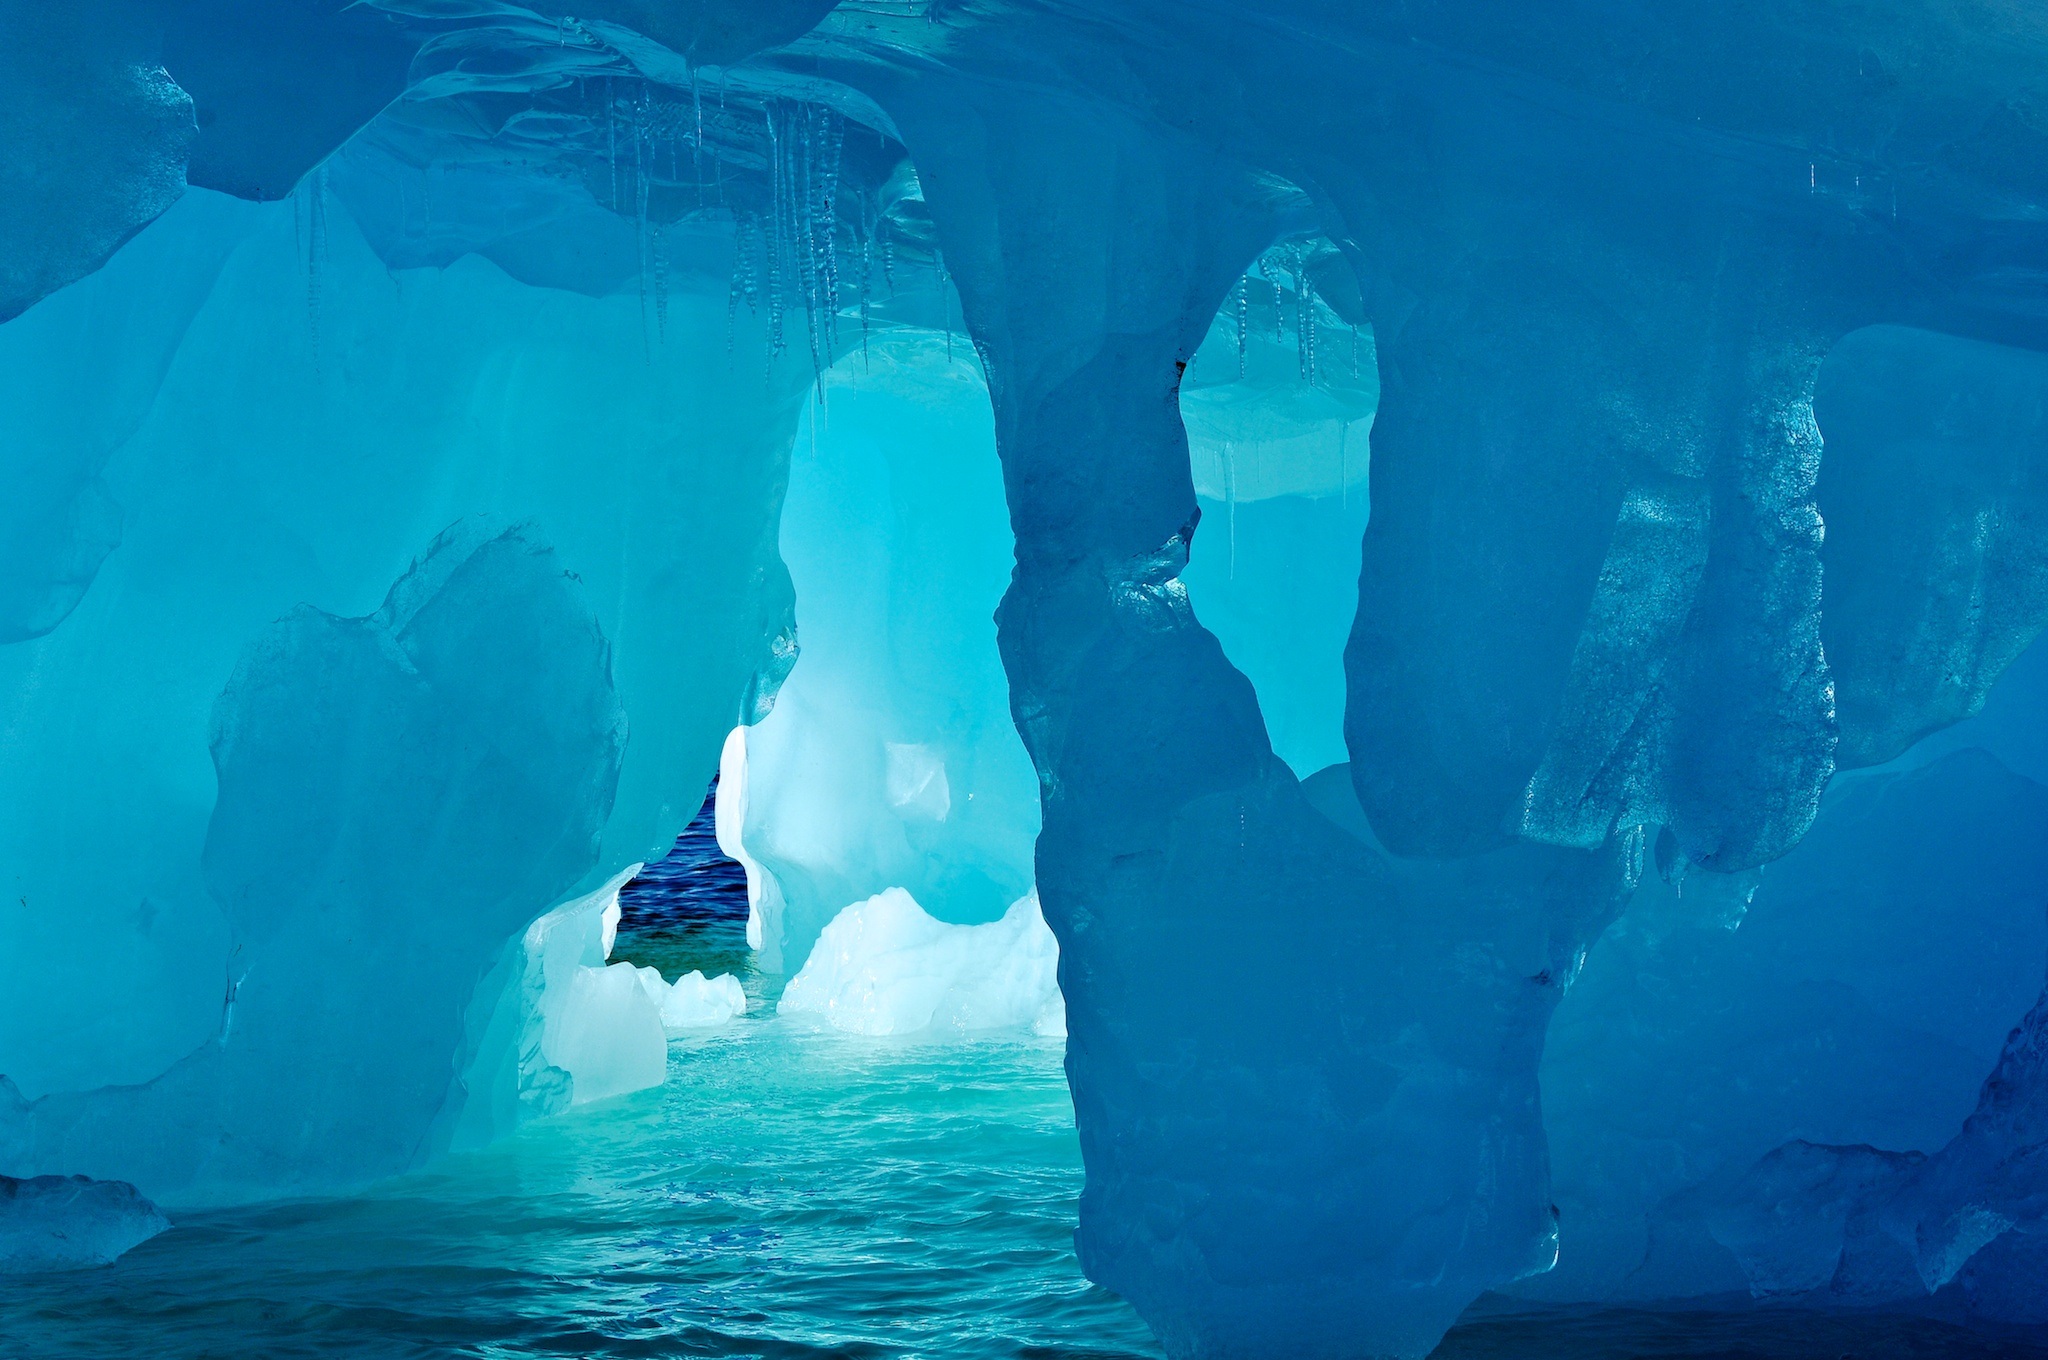
sea, nature, ocean, cold, winter, formation, environment, pole, ice, cave, glacier, blue, arctic, iceberg, ecology, polar, outdoors, icy, climate, antarctica, landform, arctic ocean, sea cave, geographical feature, glacial landform, ice cap, ice cave, sea ice, polar ice cap